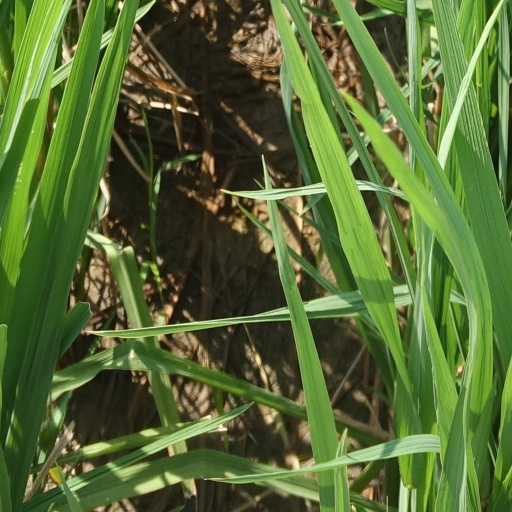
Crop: rice